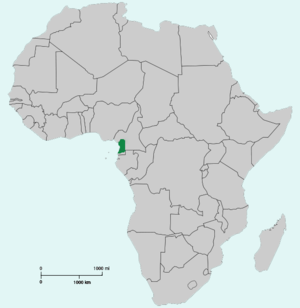
Conraua goliath est une espèce d'amphibiens de la famille des Conrauidae. Cette grenouille africaine qui peut mesurer jusqu’à 300 mm de long et peser plus de 3 kg. À ce titre elle est considérée comme la plus grande grenouille de la planète. En français, elle est appelée Grenouille géante ou Grenouille goliath.